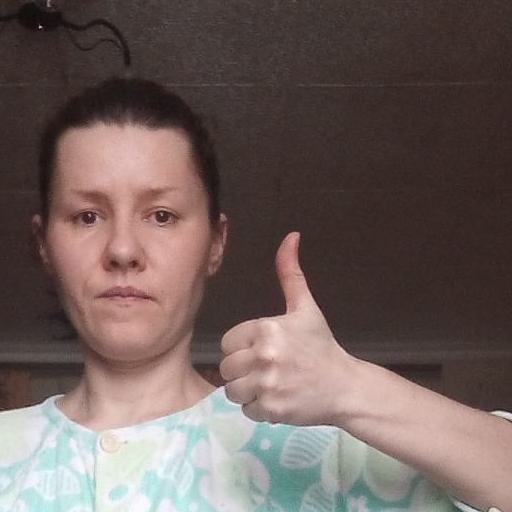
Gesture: like